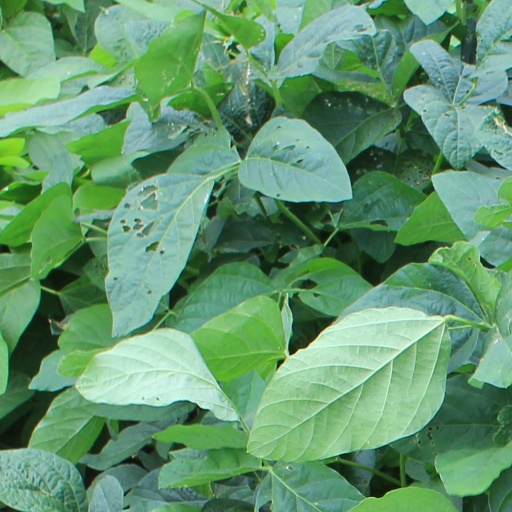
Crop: soybean